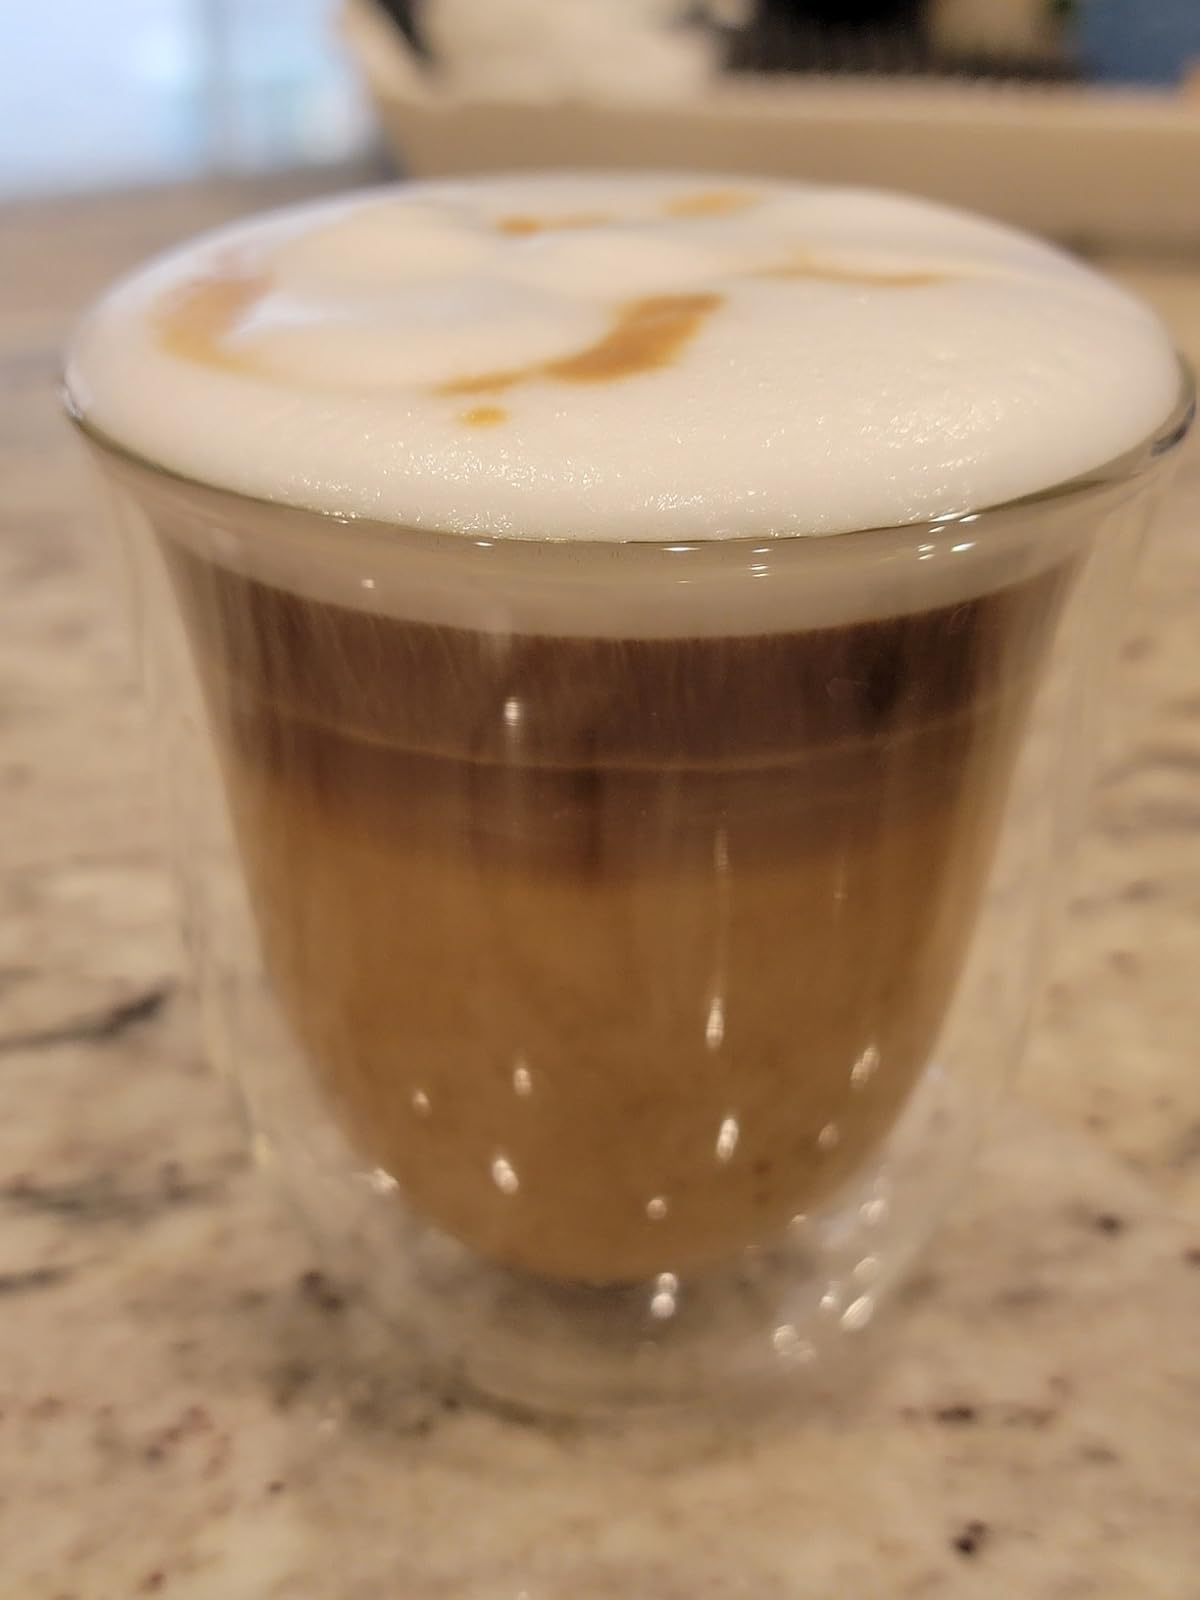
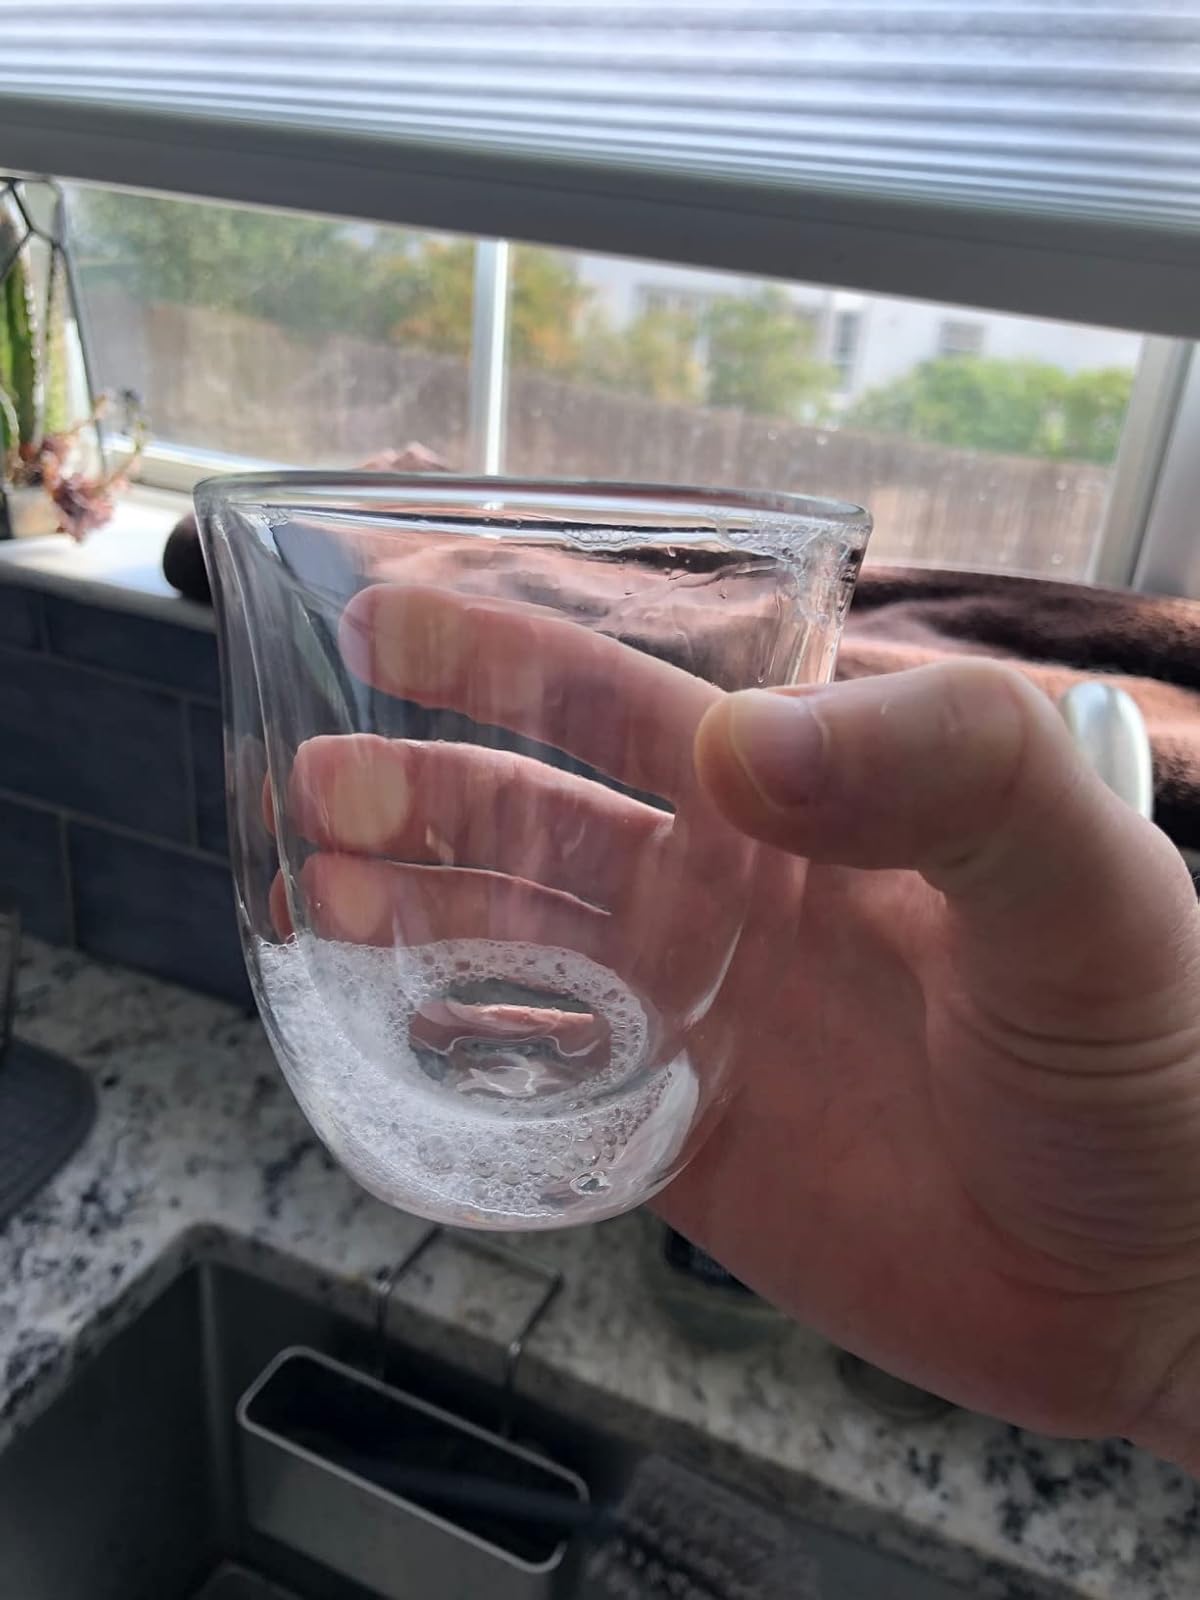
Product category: items_mug
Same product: yes